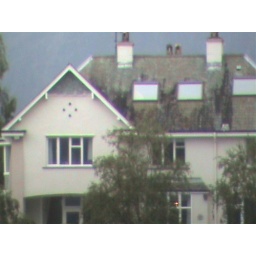
road near Lake Derwentwater (west of the lake )